Cherpunkal

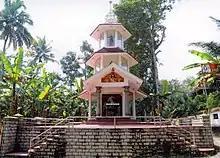
St. Sebastian Shrine at Cherpunkal Palayam roadside.

Centuries ago, a few Knanaya Catholic families migrated to Cheupunkal area. They were members of Paingalam old church established on 8 September 1560 by Knanaya Catholics. After 179 years, the non-Knanaya Catholics who migrated to that area requested to be served by this parish. Their request was granted without any share in the administration of the parish. This situation continued until 1737. While continuing their official membership at Paingalam old church, the Knanaya Catholics at Cherpunkal also used to meet their spiritual needs at Holy Cross Church, Cherpunkal.